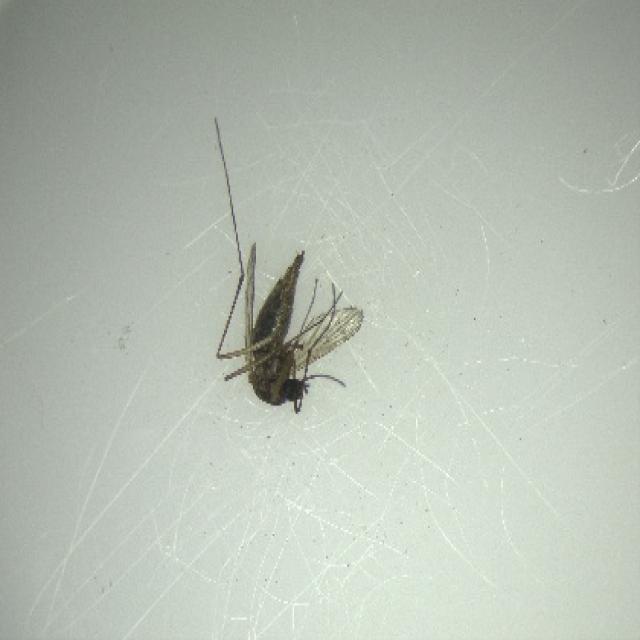
Species: aedes_vexans